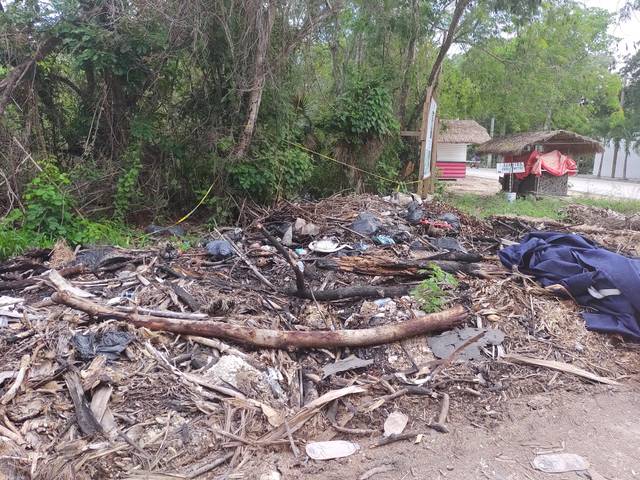
Region: Mexico
Coordinates: 20.206, -87.471